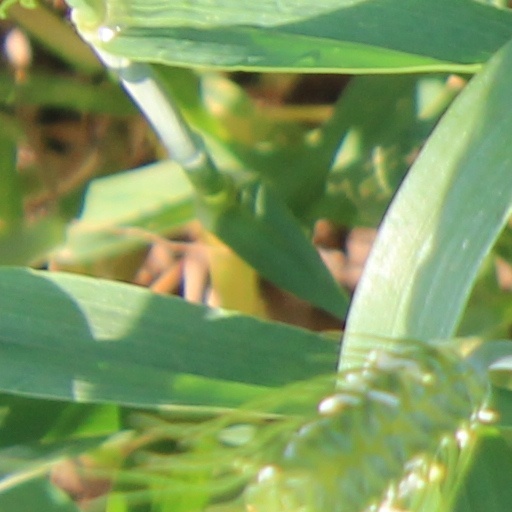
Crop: wheat